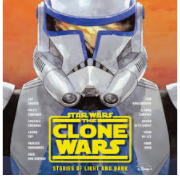
Portrait style: Cartoon Portrait